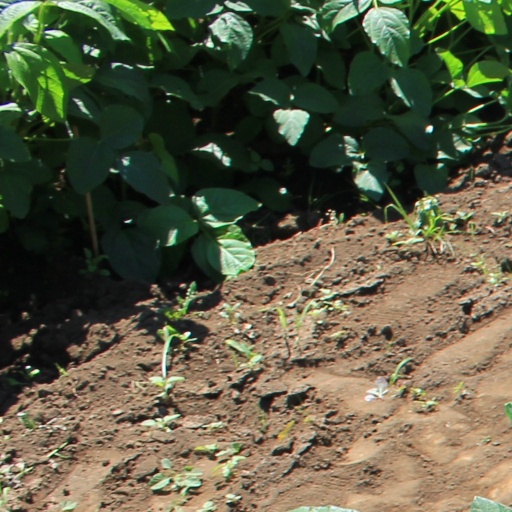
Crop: soybean